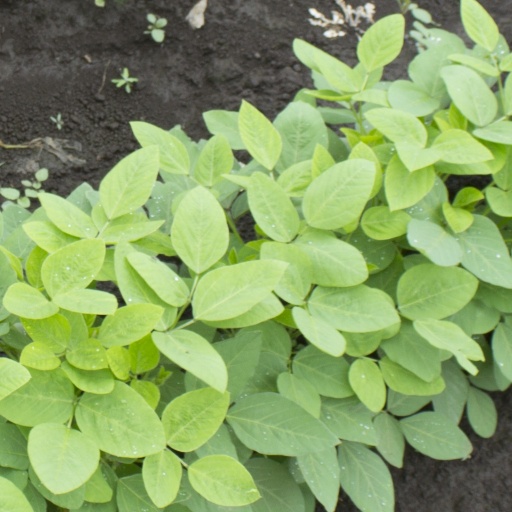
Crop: soybean